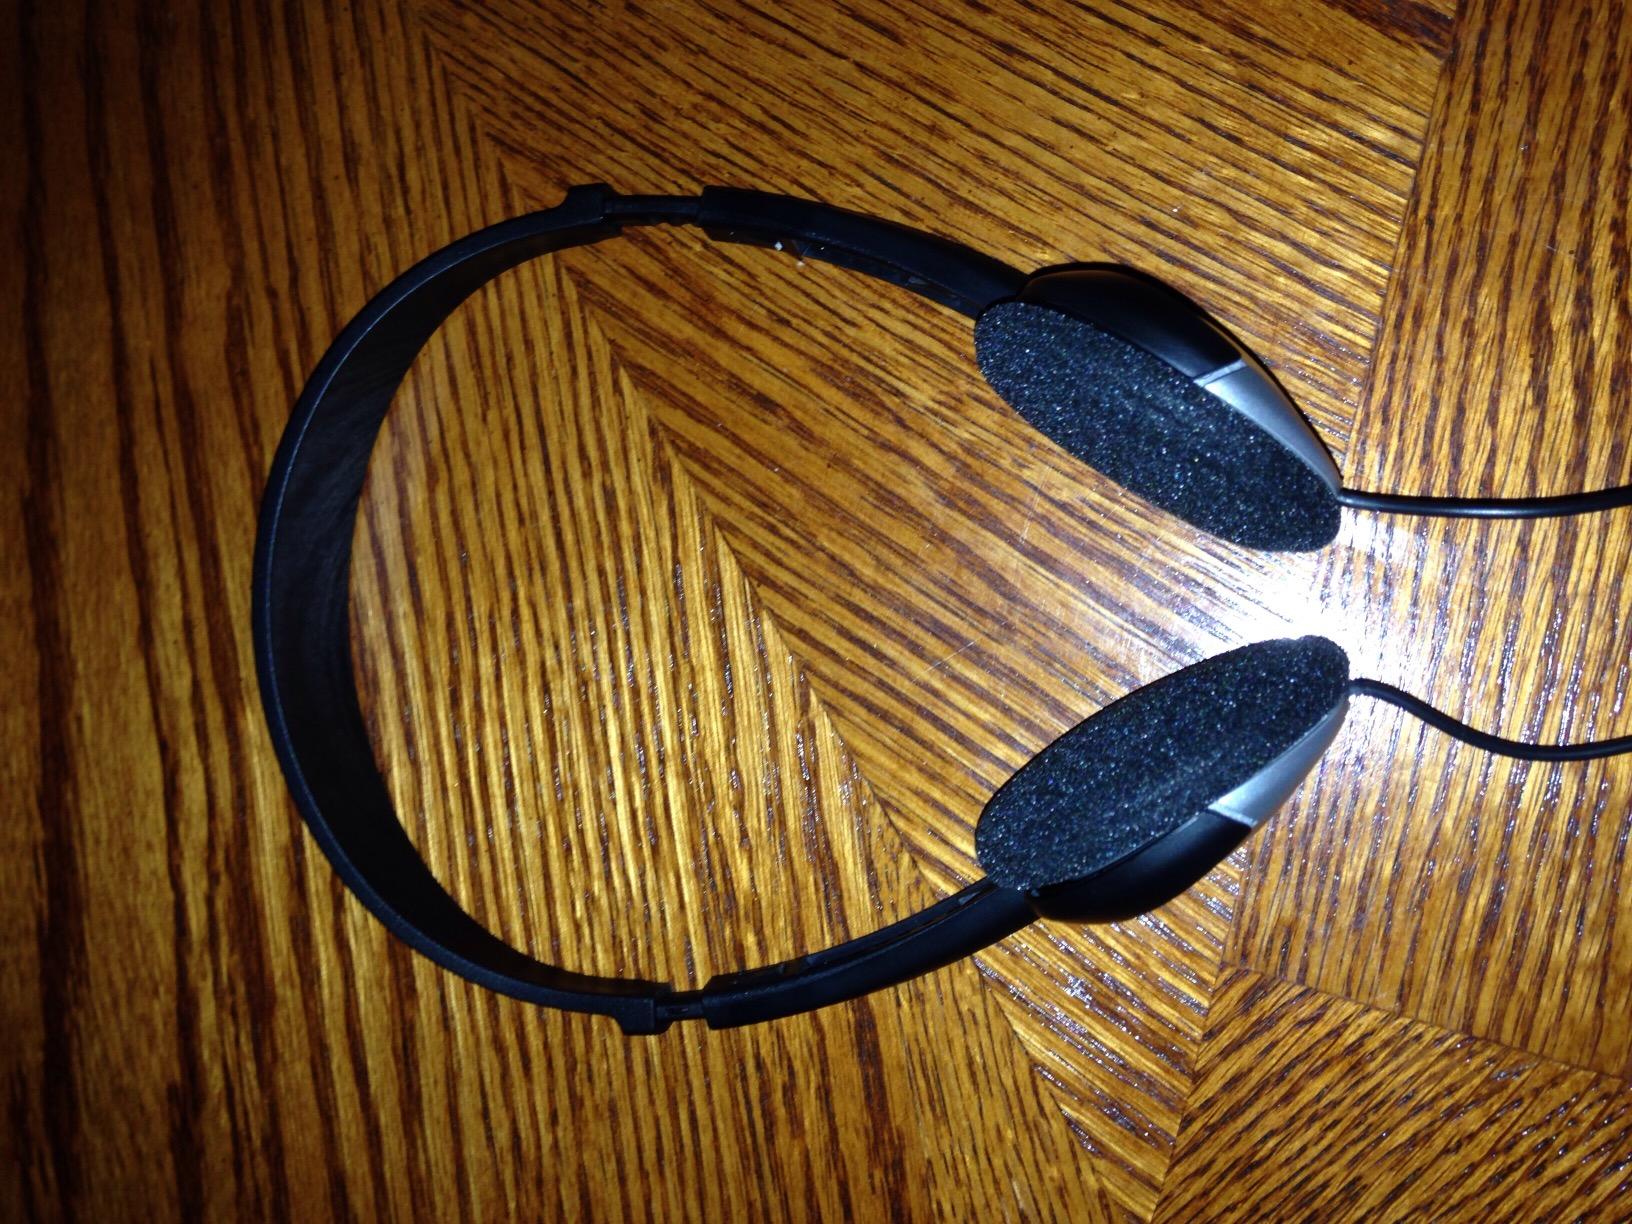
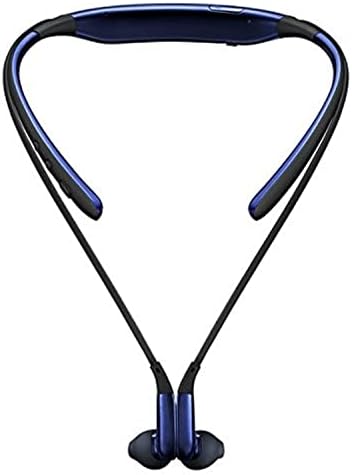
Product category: headphones
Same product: no